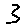
Label: 3